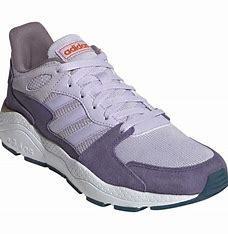
Brand: Adidas
Model: Crazychaos